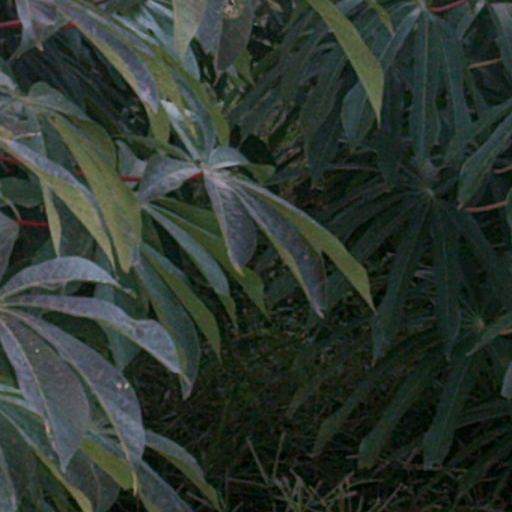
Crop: cassava